History of Armenia

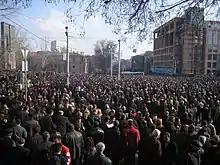
1 March mass protests

During the final stages of World War I, the Armenians and Georgians had been defending against the advance of the Ottoman Empire. In June 1918, to forestall an Ottoman advance on Tiflis, the Georgian troops had occupied the Lori Province which at the time had a 75% Armenian majority.